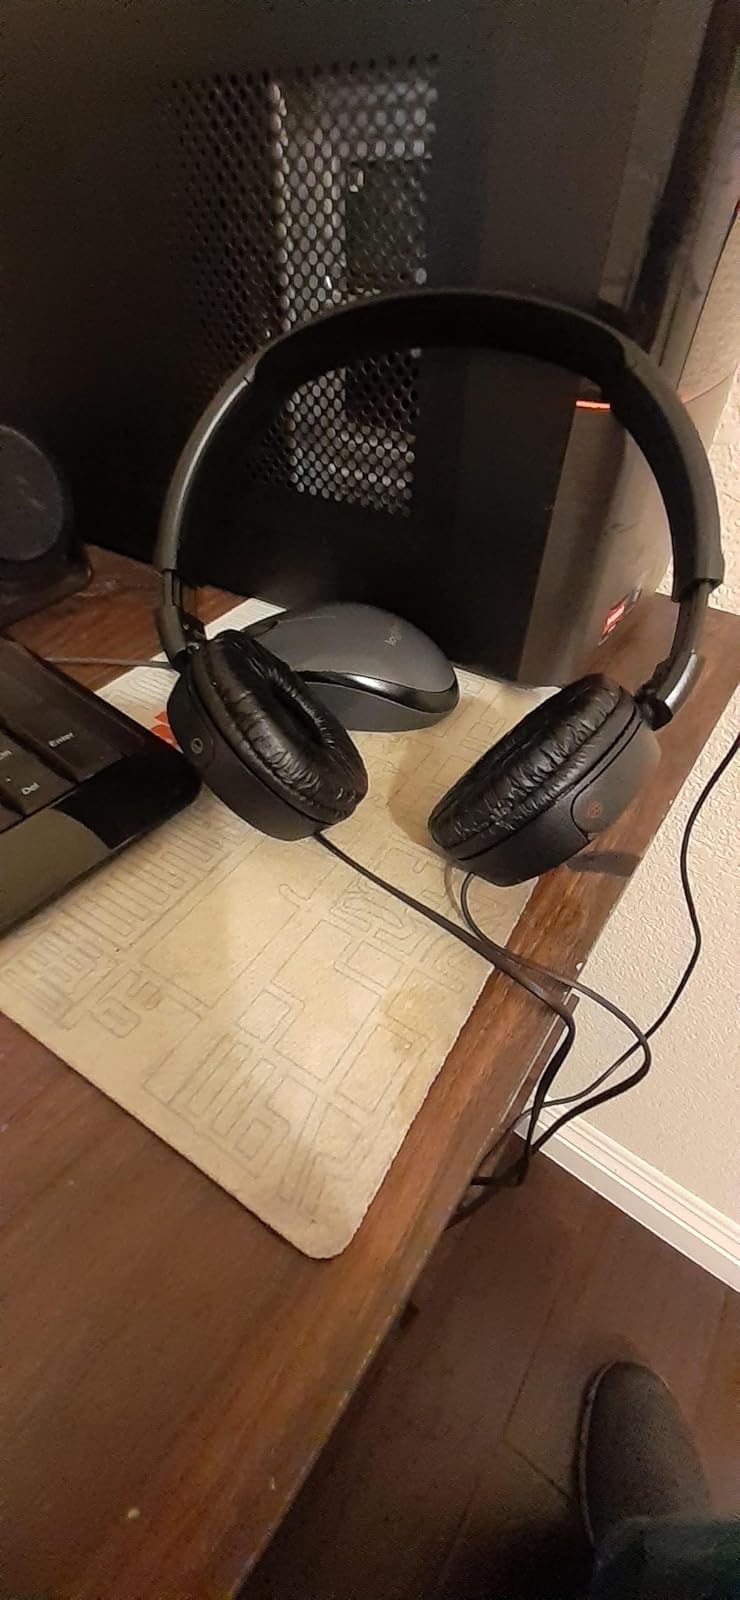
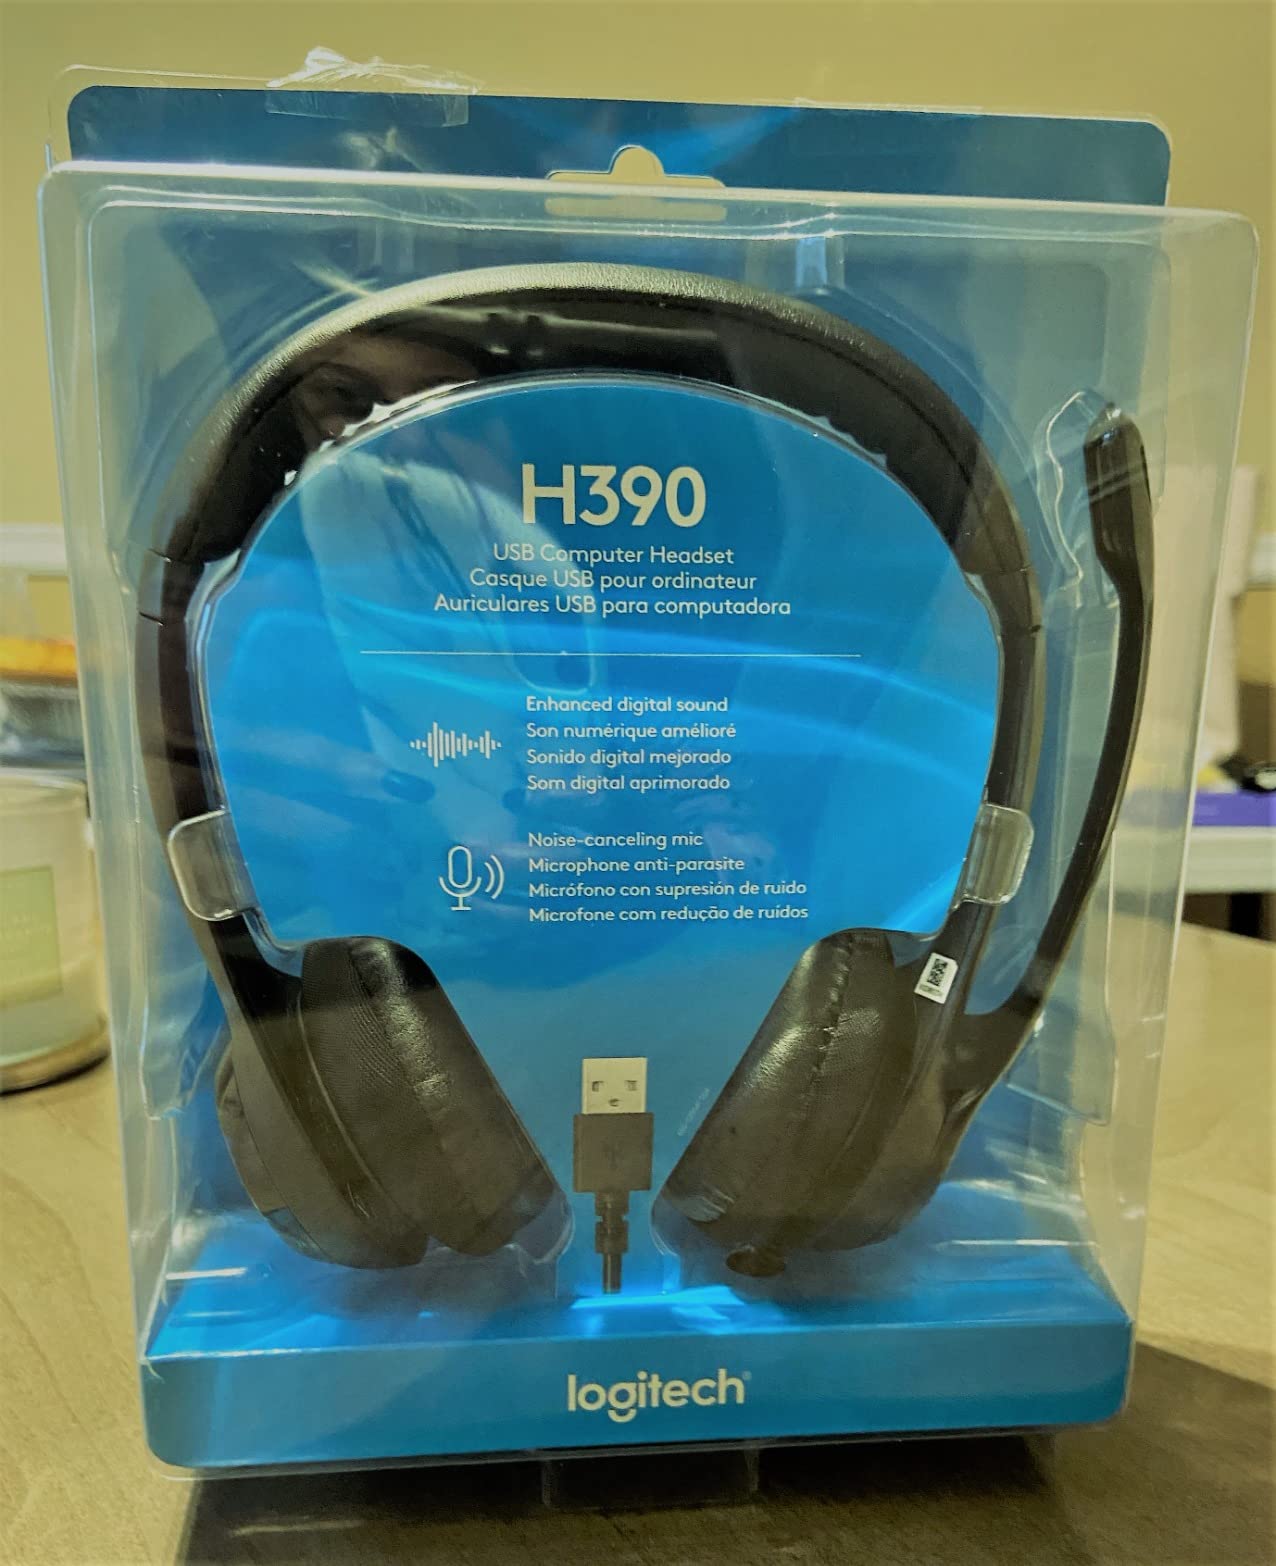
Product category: headphones
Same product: no